Gunn-Rita Dahle Flesjå

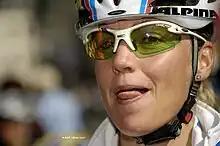
Gunn-Rita Dahle at the start of the 2007 World Cup in Houffalize, Belgium

In 2007 Gunn-Rita placed second in the first World Cup race, and third in the second World Cup race, and she won some Italian Cup and Bundesliga races. She tried to race more, but there was simply no more energy to be had. This was a somewhat special situation, because she was the reigning World Champion and had been dominating the sport. Suddenly disappearing like this caused various theories and rumours to abound. Still, not wanting to end up where she had been in 2000, she decided to terminate the season and focus all her attention on preparations for the season of 2008. It was simply a tough year all round.